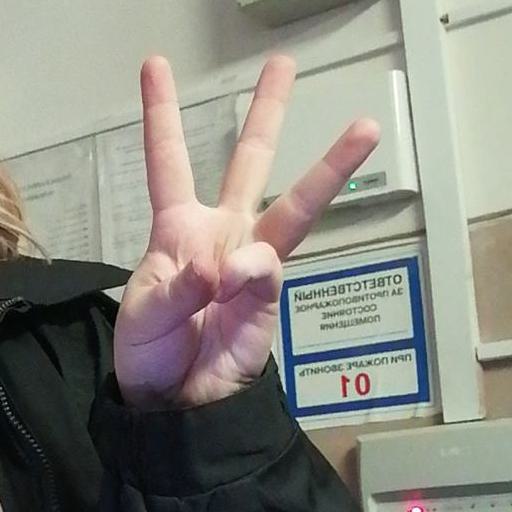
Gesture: three